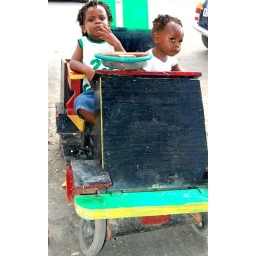
Rastafarian kids on a home made car painted in the rastafarian colours of red, green and gold.